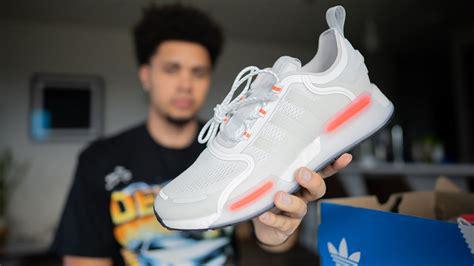
Brand: Adidas
Model: NMD_V3